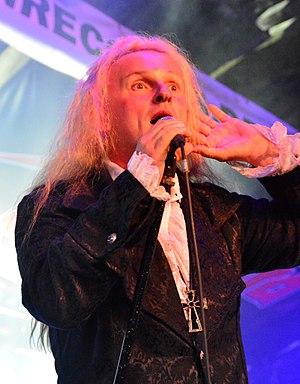
Stormwitch est un groupe de heavy metal allemand, originaire de Heidenheim, Baden-Württemberg. Formé en 1979, le groupe est surnommé The Masters of Black Romantic. Le groupe se sépare en 1994, avant de se reformer en 2002. Sur la période 2004-2015, le groupe n'a plus enregistré d'album studio jusqu’à Season of the Witch, continuant à se produire en concerts. Un nouvel album sort en 2018, intitulé Bound of the Witch.